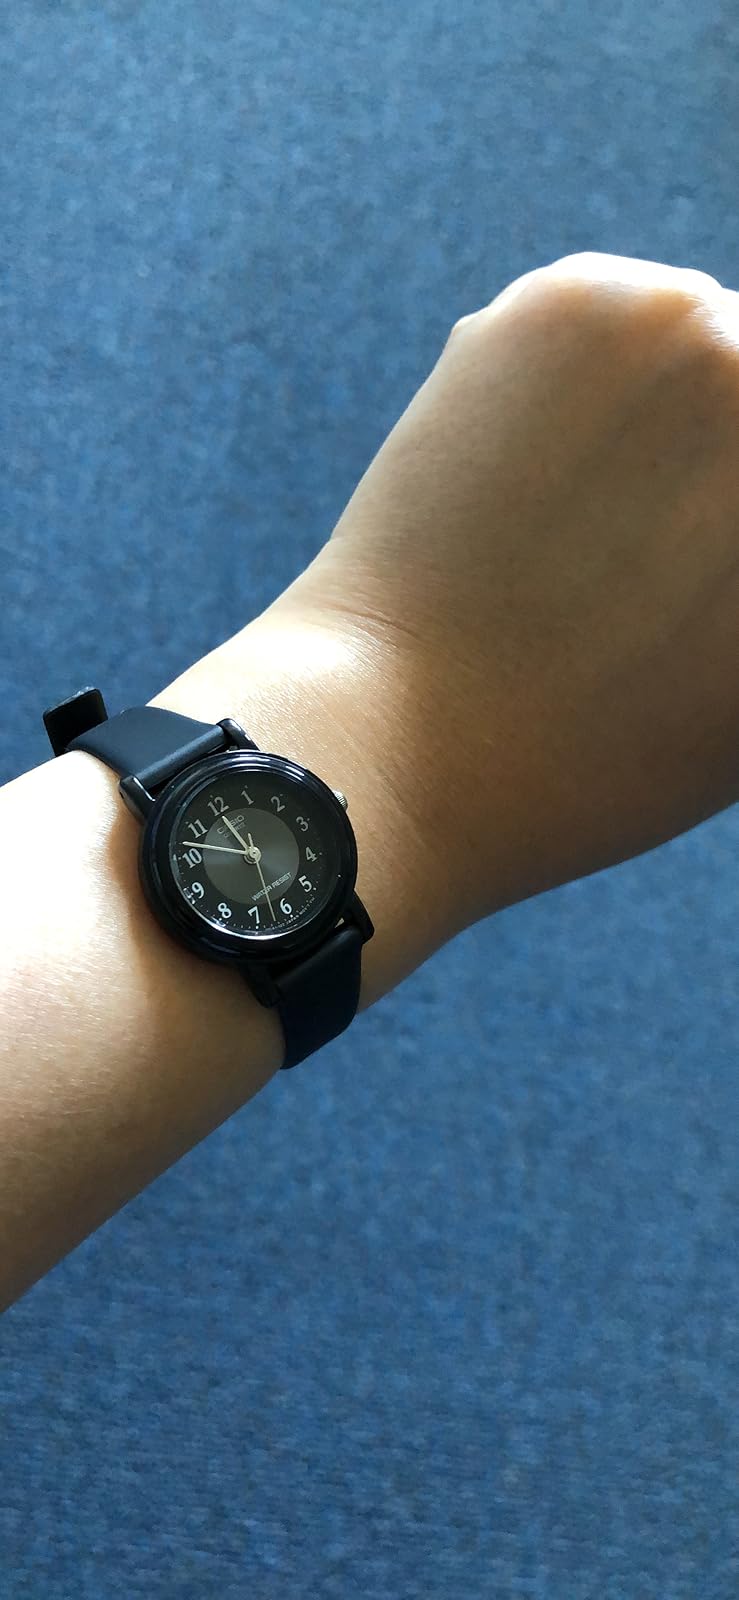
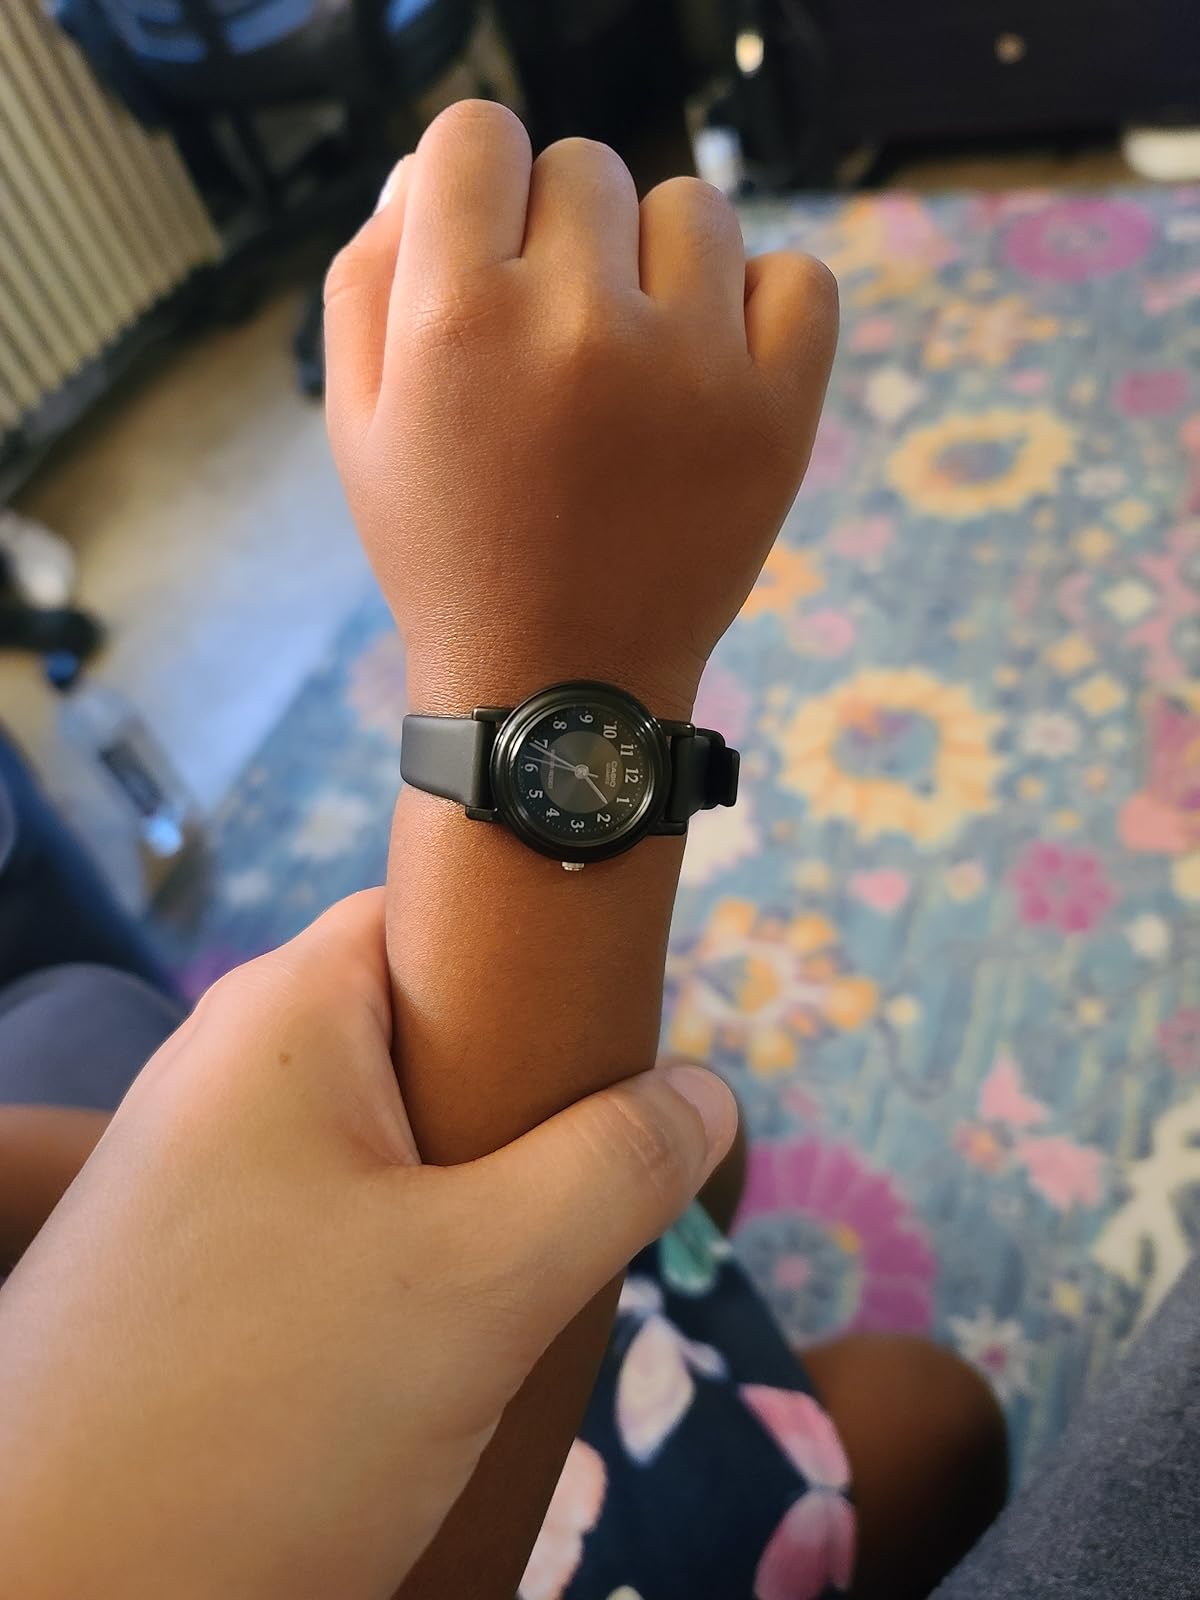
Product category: accessories_watch
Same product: yes